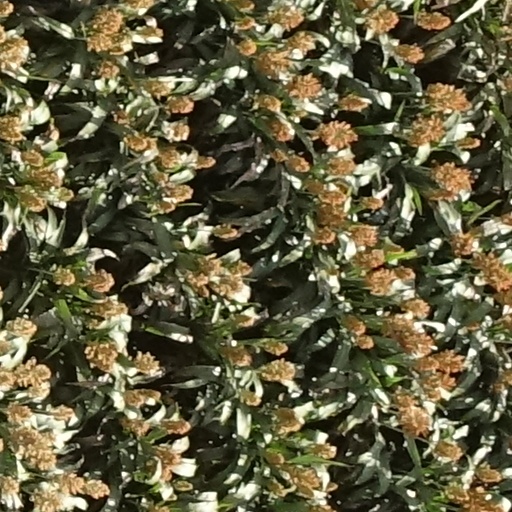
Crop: sorghum